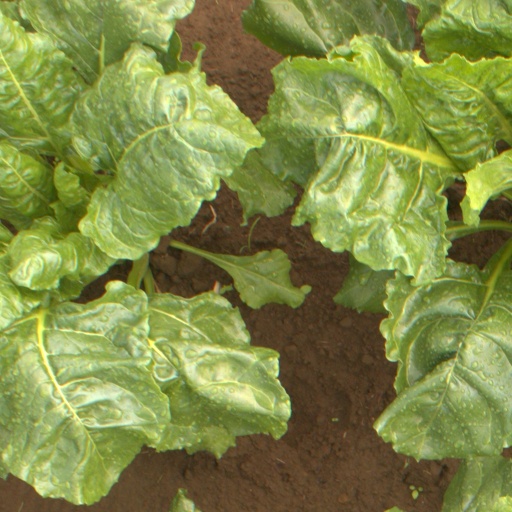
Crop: sugar beet